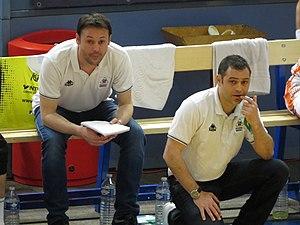
Match du championnat de France de Hand entre Créteil et Chartres Victoire de Créteil 39 - 35 entraineur
La saison 2018-2019 du C' Chartres Métropole handball est la troisième consécutive en deuxième division, après la relégation de D1 en 2016.
La saison 2015-2016 du Chartres Métropole Handball 28 est la première du club en championnat de France de handball masculin.
Jérôme Delarue, né le 11 avril 1974, est un entraîneur français de handball.
La saison 2017-2018 du Chartres Métropole Handball 28 est la seconde consécutive en D2 après la relégation de D1 en 2016.
La saison 2016-2017 du Chartres Métropole Handball 28 signe le retour en D2, après une saison en championnat de France de handball masculin.